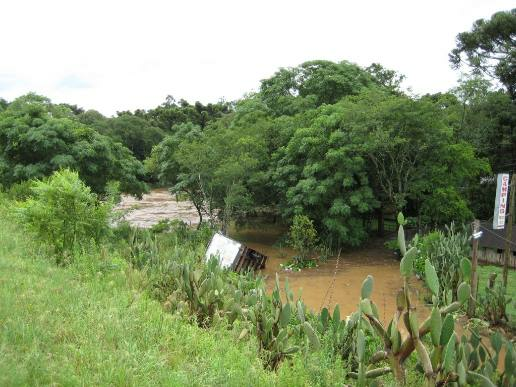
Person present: No